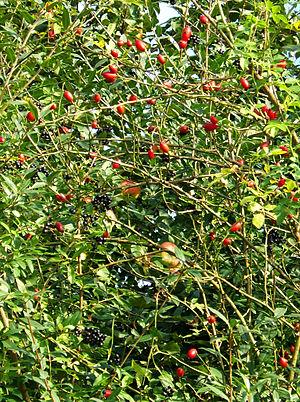
Une haie est une structure végétale linéaire associant arbres, arbustes et arbrisseaux, sous-arbrisseaux et autres plantes indigènes qui poussent librement, ou sont entretenus pour former une clôture entourant une unité foncière, ou pour constituer un abri à une faune locale et une flore spécifique formant un biotope particulier.